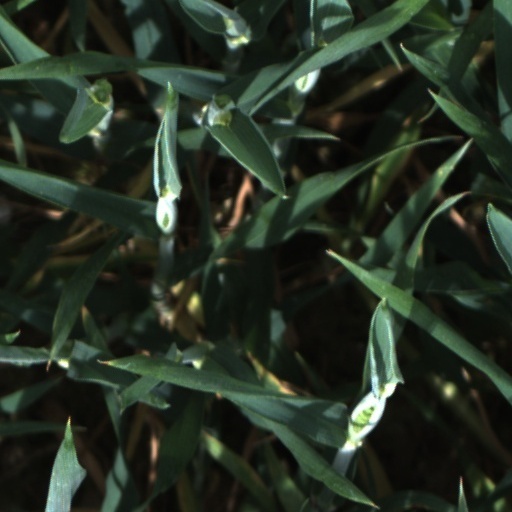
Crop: wheat